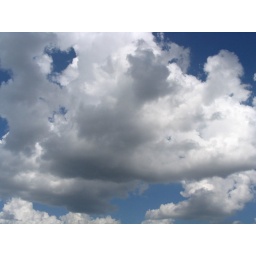
Some clouds above the Dialbo East boat ramp area on Wednesday afternoon.